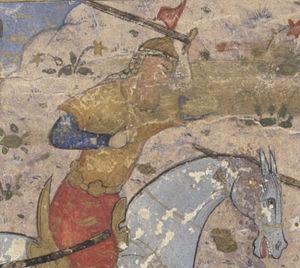
Rostam Farrokhzad était un général militaire de l'armée perse pendant le règne de Bōrān et Yazdgard III.